Case Closed season 17

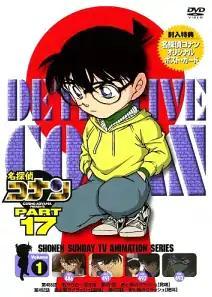
The cover of the first DVD compilation for season seventeen of "Detective Conan" released by Shogakukan

The seventeenth season of the "Case Closed" anime was directed by Masato Satō (until episode 504) and Kōjin Ochi (since episode 505) and produced by TMS Entertainment and Yomiuri Telecasting Corporation. The series is based on Gosho Aoyama's "Case Closed" manga series. In Japan, the series is titled . The North American English localization was titled "Case Closed" due to legal issues with the title "Detective Conan". The series focuses on the adventures of teenage detective Shinichi Kudo who was turned into a child by a poison called APTX 4869, but continues working as a detective under the alias Conan Edogawa. At the start of the season, he works with the Federal Bureau of Investigation as they confront a criminal syndicate called the Black Organization before the episodes return to a more episodic formula.